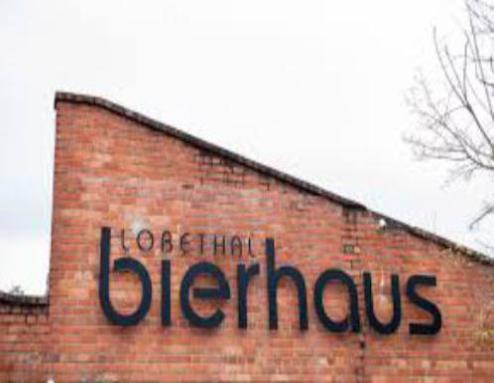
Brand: lobethal bierhaus
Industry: Food